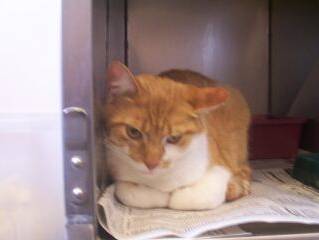
Label: cat